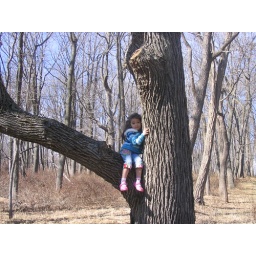
little girl in a tree